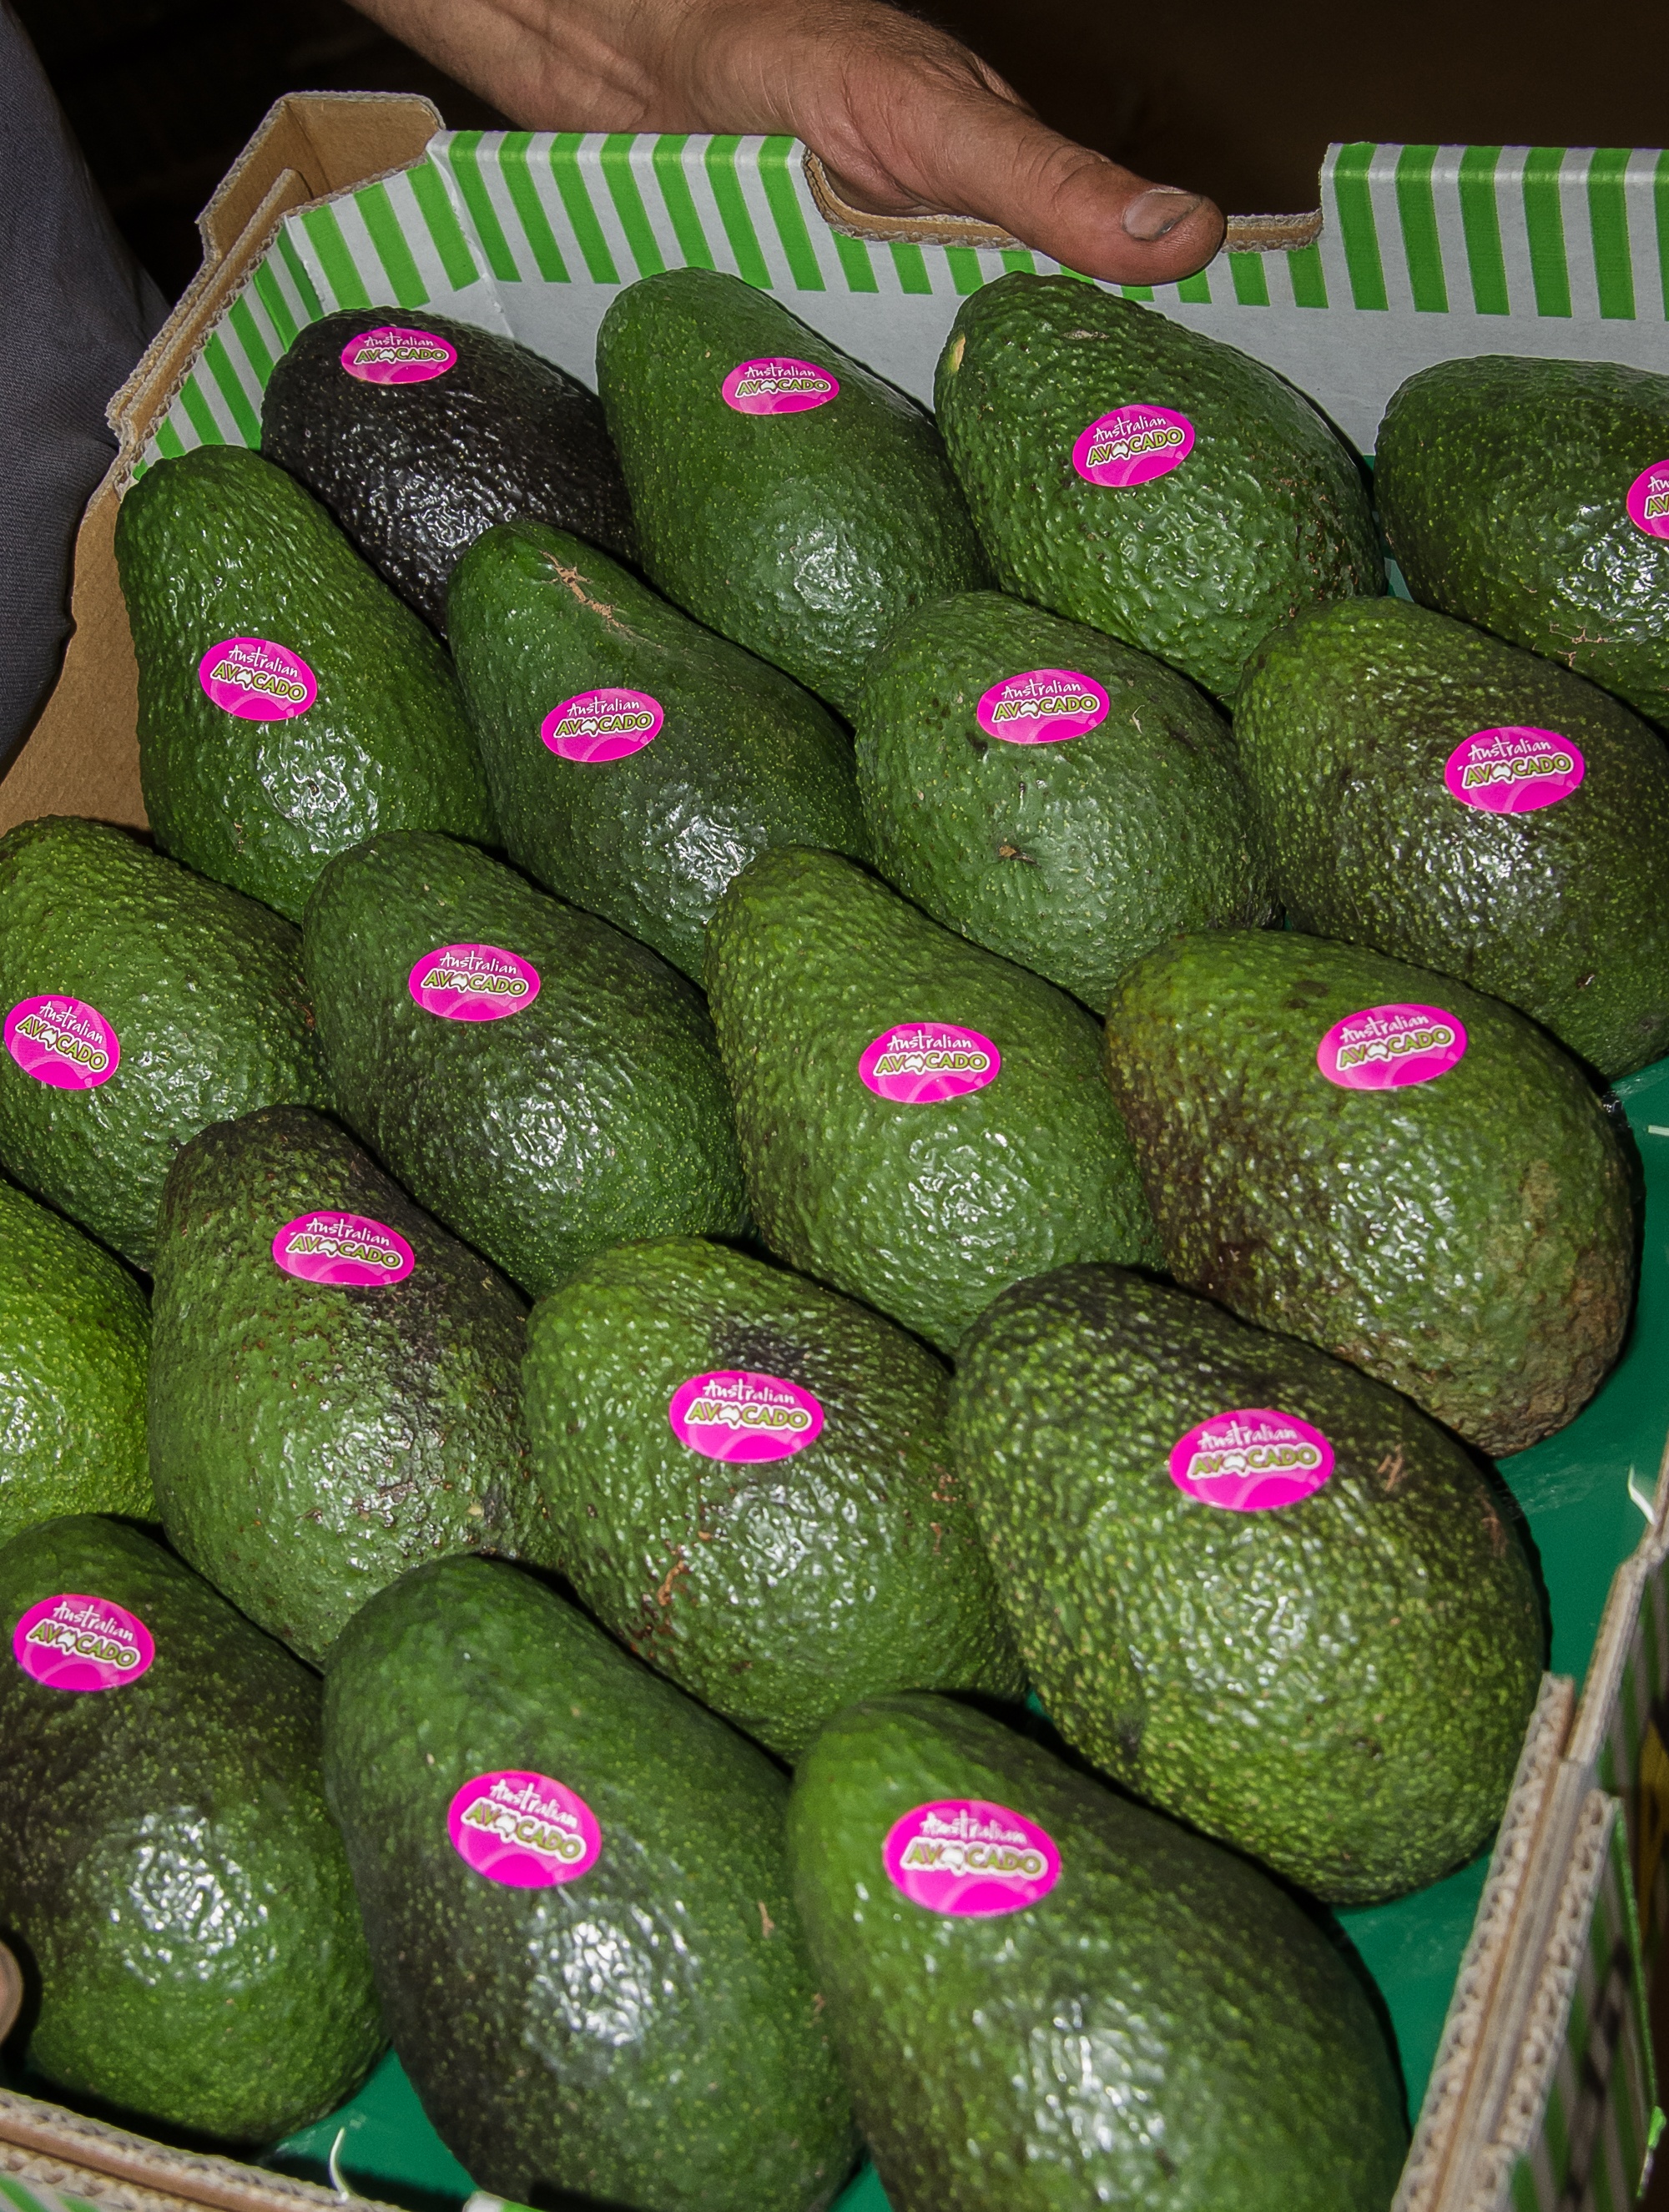
plant, fruit, food, green, produce, natural, market, box, healthy, lime, citrus, labels, flowering plant, avocados, hass avocado, land plant